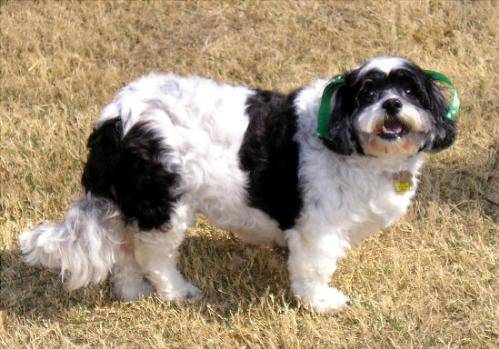
Label: dog